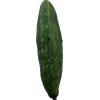
Label: Cucumber 3